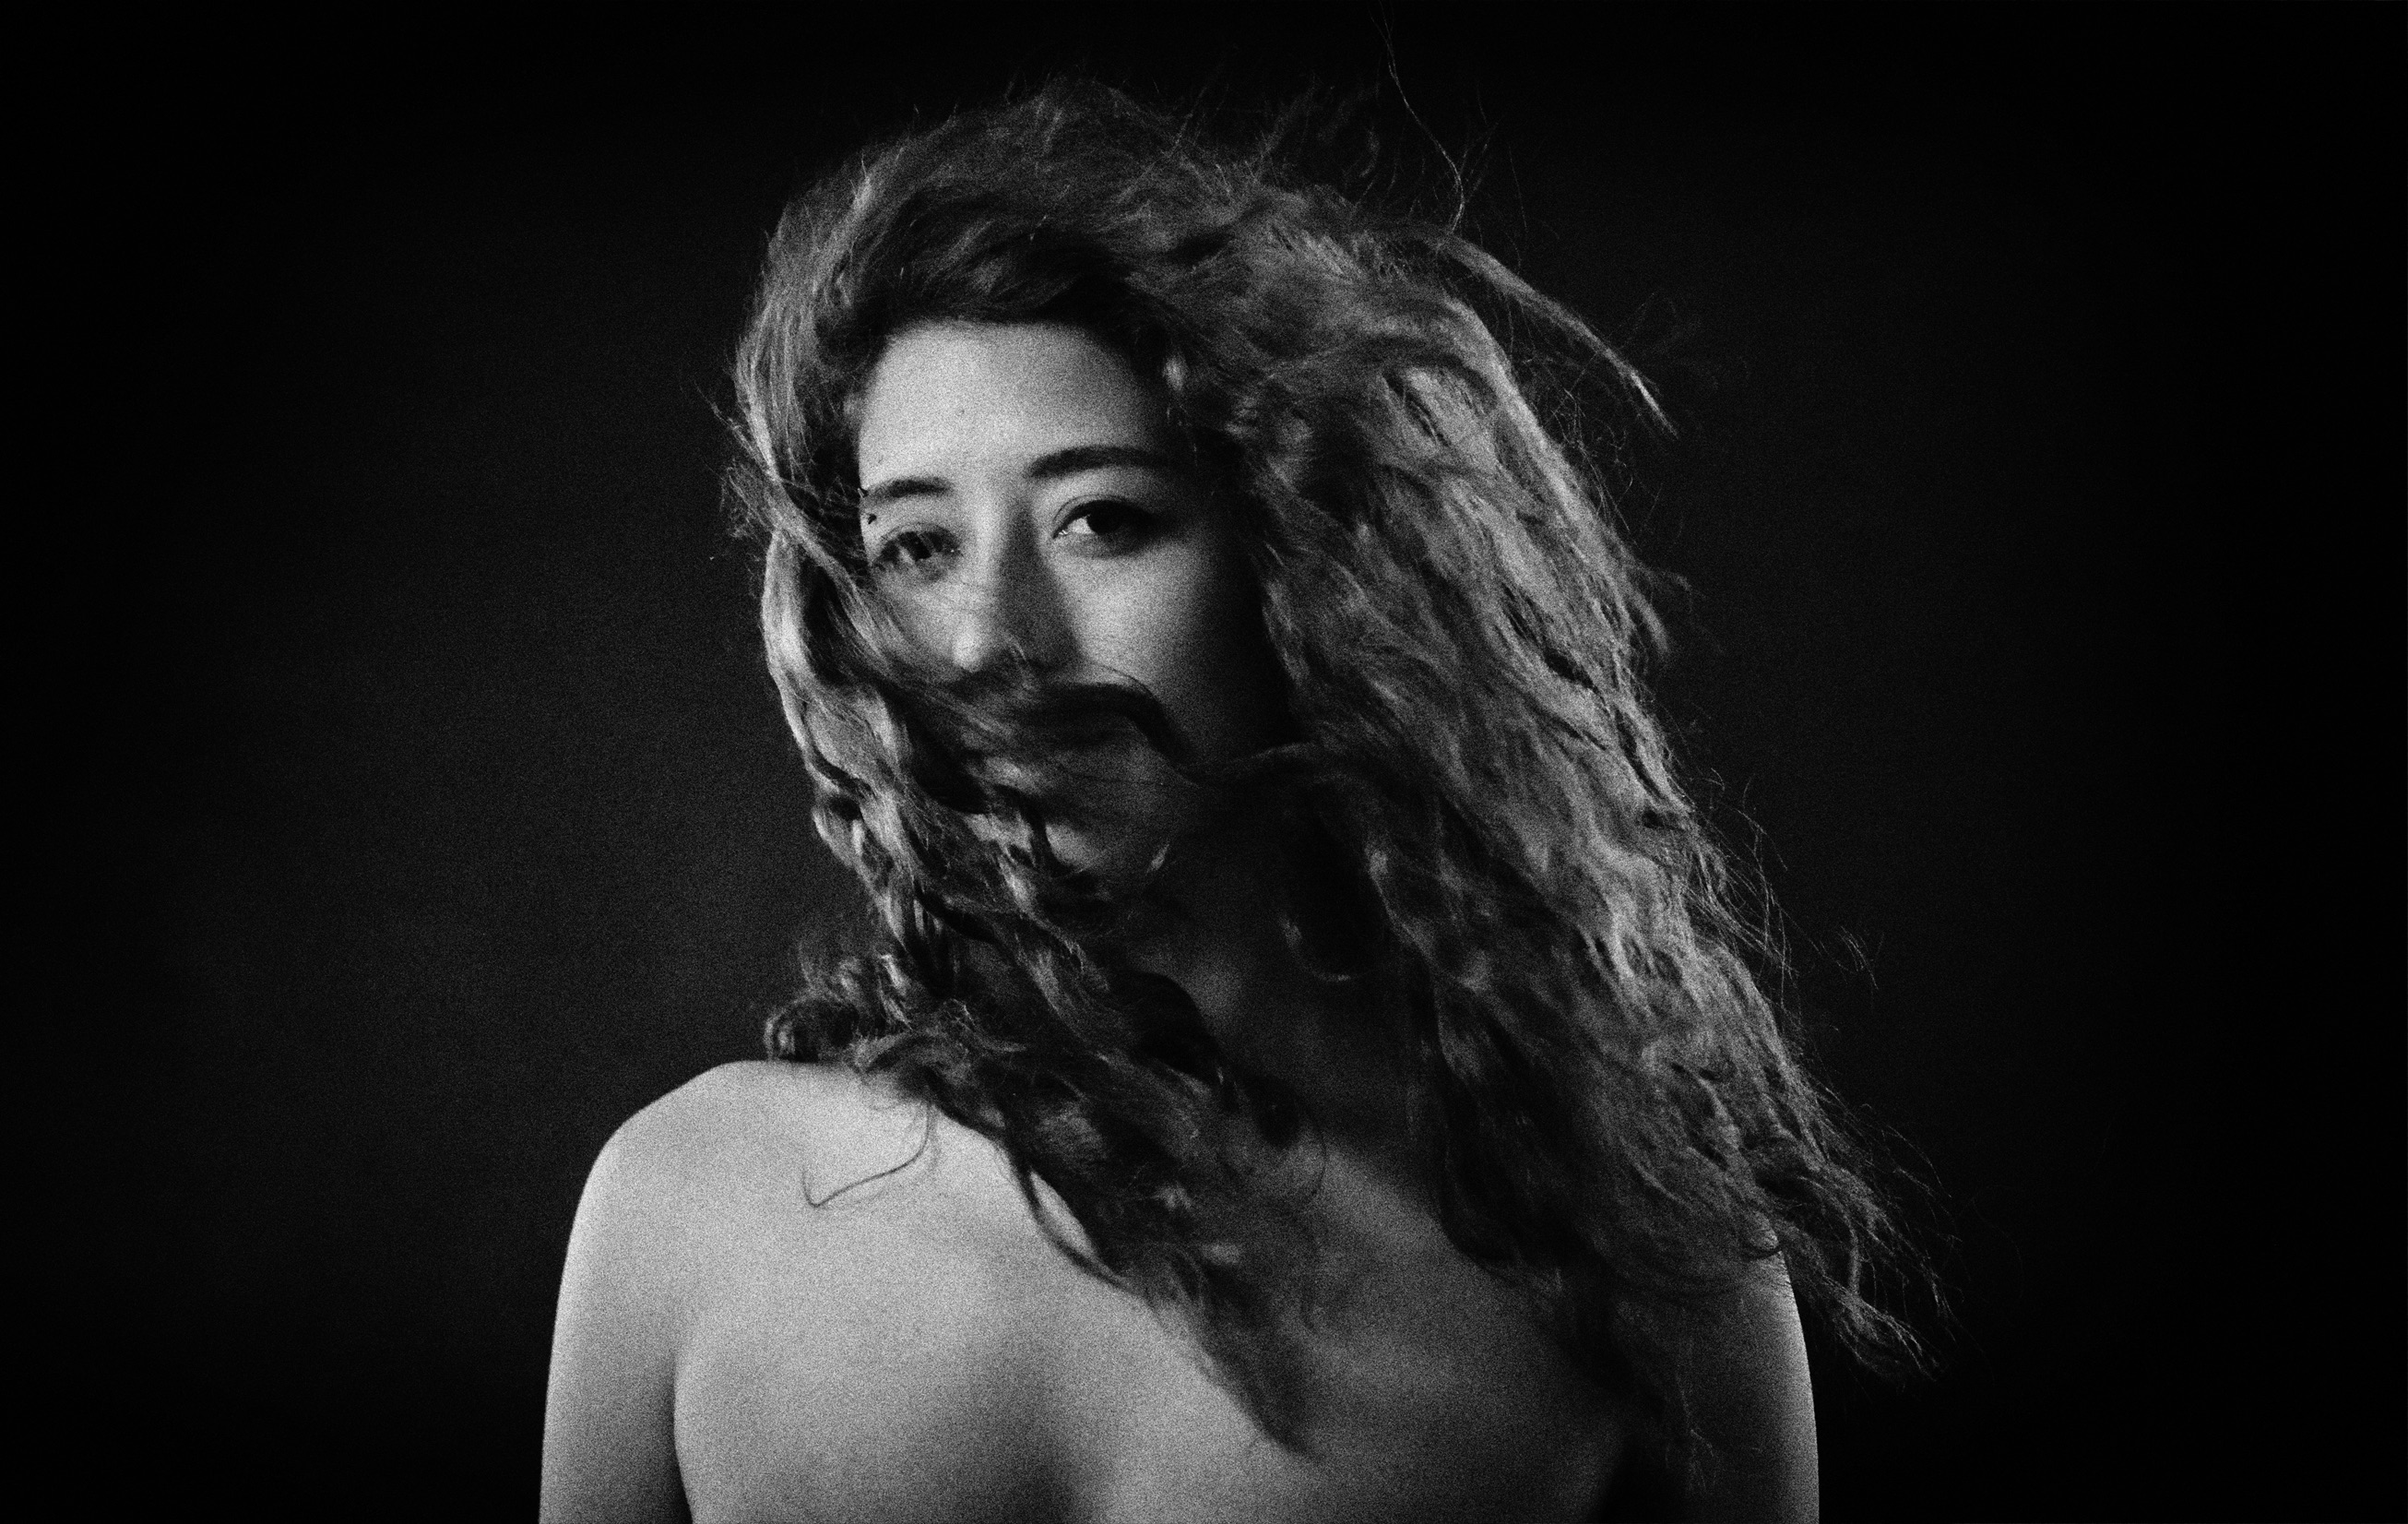
black and white, hair, white, photography, portrait, model, darkness, black, monochrome, hairstyle, close up, beauty, photo shoot, monochrome photography, portrait photography, art model